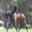
Label: horse